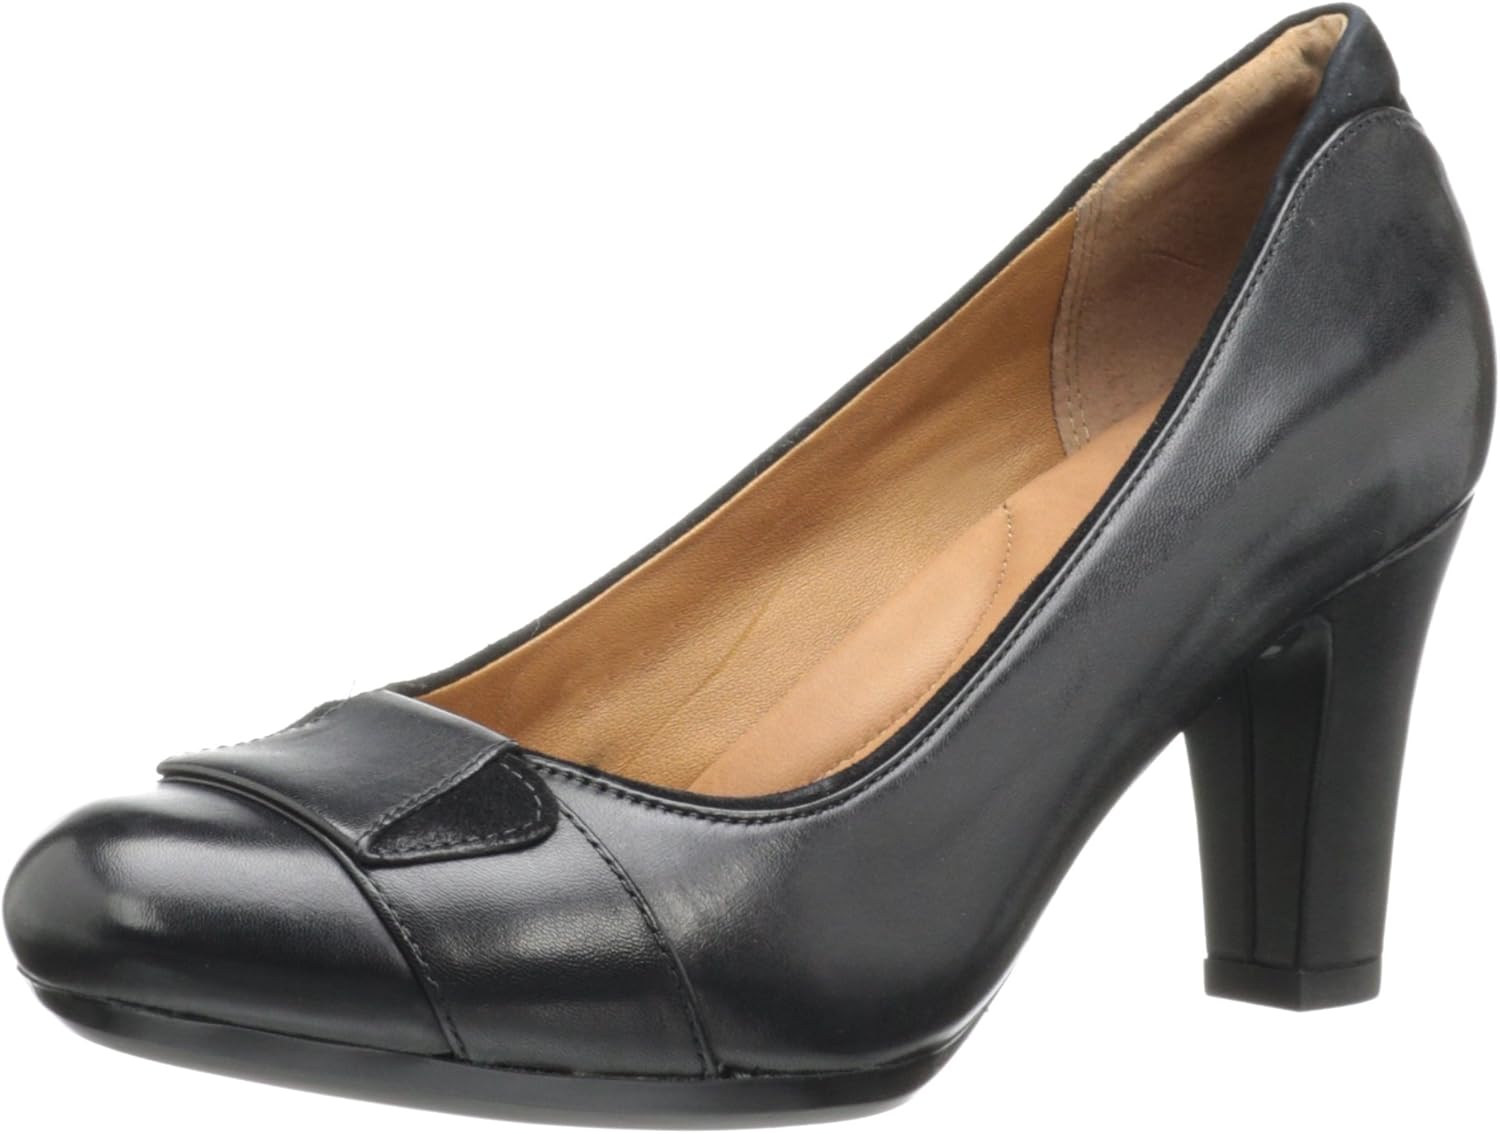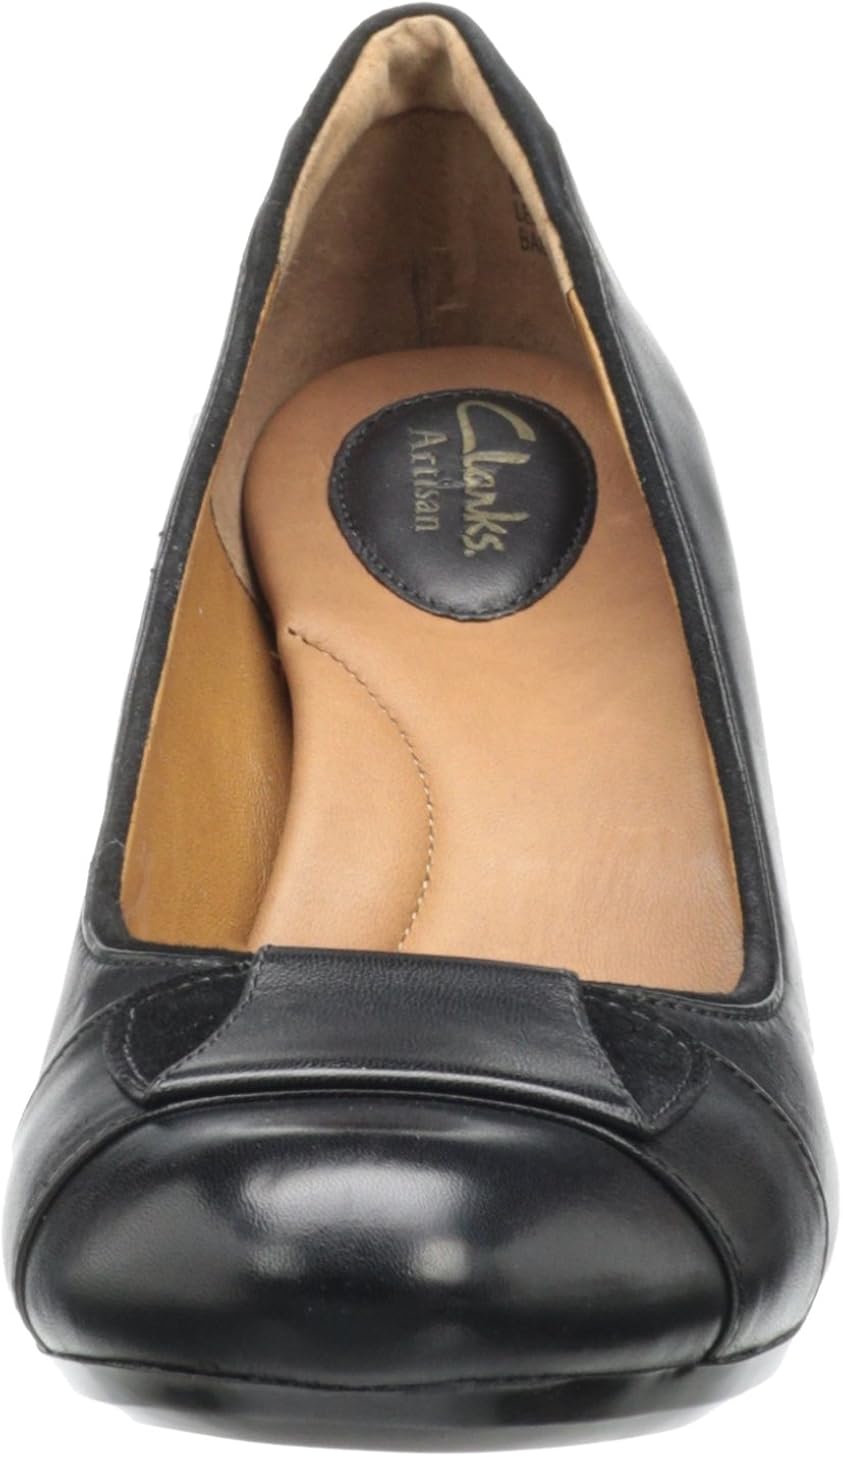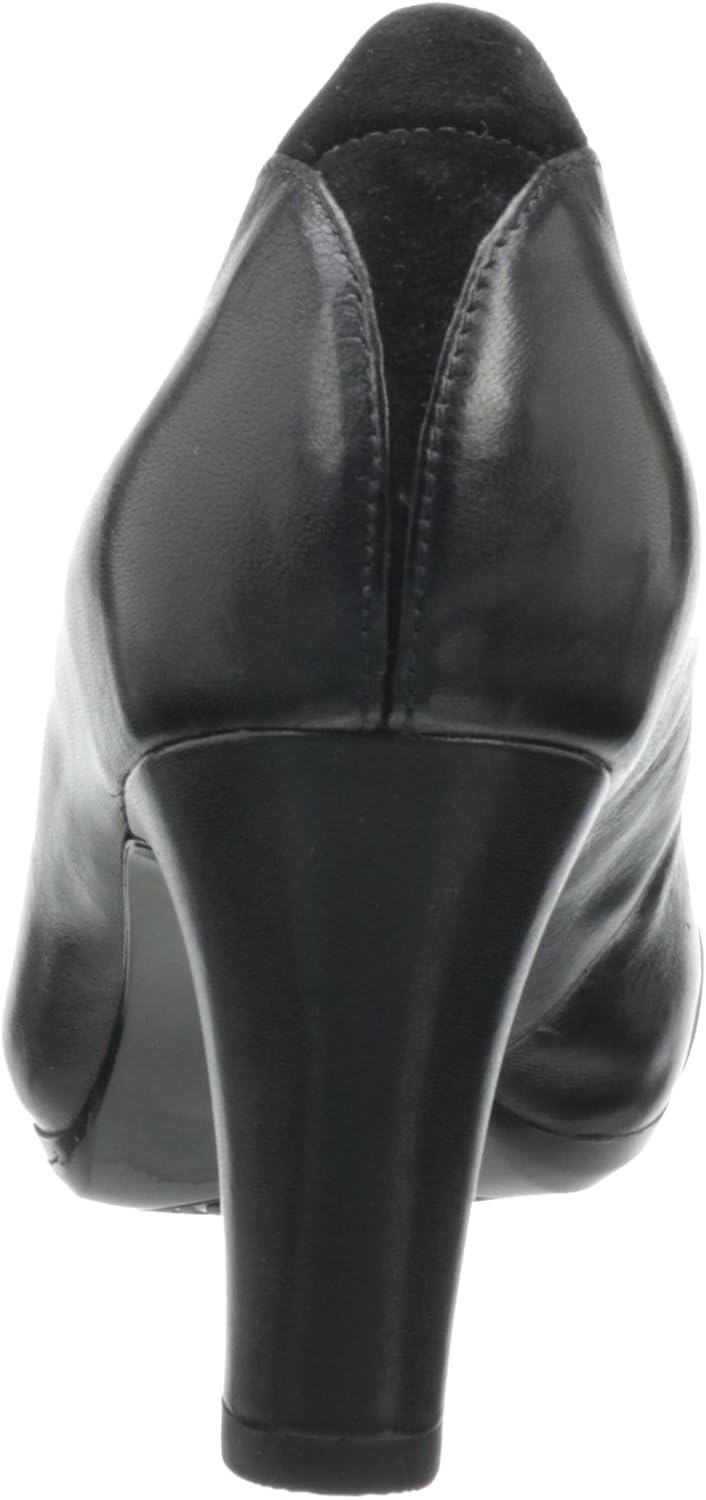
Clarks Women's Society Disc Pump
Category: AMAZON FASHION
Clarks has been in business for over 100 years making very fine men's dress shoes in a variety of styles. Featuring a wide range of top-quality components, Clarks gives you the options you desire in the quality you demand.
Features: 100% Leather | Imported | Rubber sole | Heel measures approximately 3" | Platform measures approximately 0.25" | Round-toe dress pump with textured contrast piping and heel cushioning | Perforated comfort footbed